Palace of the Marqués de Dos Aguas

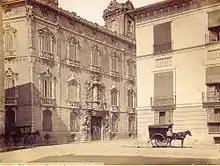
Palacio del Marqués de Dos Agüas, c. 1870, photographed by J. Laurent.

On the entrance and protecting it built a "corrido" balcony with undulating parapets supported on braces. During these renovations, a second tower was also built on the northwest side (to the right of the main entrance).